Viorica Cortez

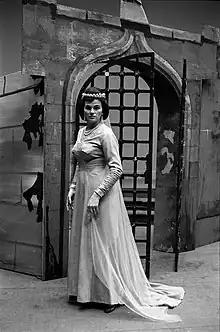

Viorica Cortez (born 26 December 1935) is a noted Romanian-born mezzo-soprano, later French by naturalisation. Starting her operatic and concert career in the mid-1960s, she went on to become one of the most prominent female performers of the 1970s and 1980s, and continued singing for many years after that.